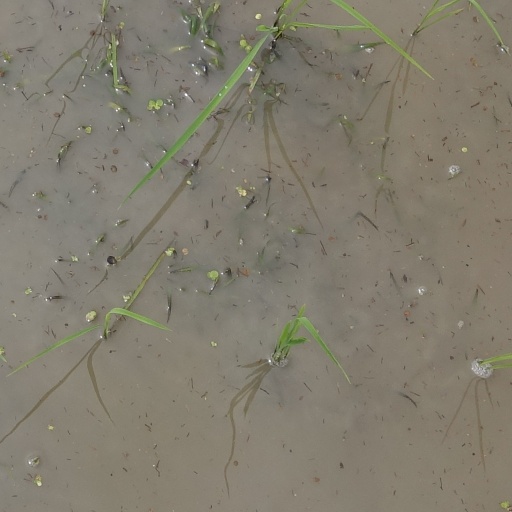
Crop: rice